Machynlleth Festival

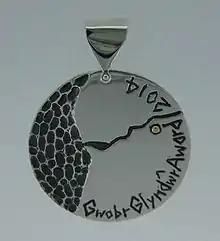
Glyndwr Award 2014

The Machynlleth Festival is an annual music festival that takes place in the auditorium of The Tabernacle, Machynlleth, Wales in late August. During the week eminent performers take part in events ranging from recitals for children to jazz.